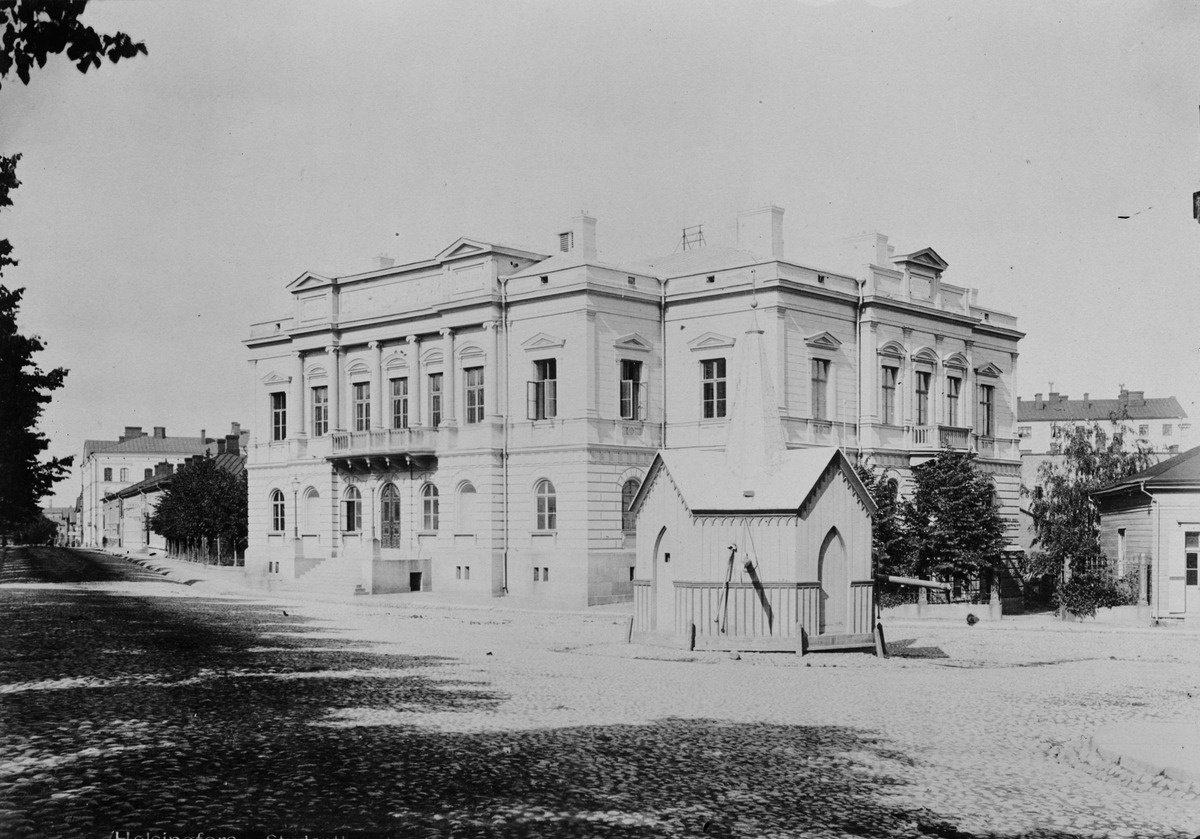
Ylioppilastalo (=Vanha ylioppilastalo) ja Kluuvin kaivo Itäisen Heikinkadun (=Mannerheimintie) ja Aleksanterinkadun risteyksessä
sisällön kuvaus: Ylioppilastalo (=Vanha ylioppilastalo) ja Kluuvin kaivo Itäisen Heikinkadun (=Mannerheimintie) ja Aleksanterinkadun risteyksessä. mustavalkoinen
Kuvaaja: Lindahl, Axel, valokuvaaja
Ajankohta: kuvausaika 1883
Paikka: Suomi, Uusimaa, Helsinki, Kluuvi Helsinki, Mannerheimintie 3. Aleksanterinkatu 23
Aiheet: Helsingin yliopisto, rakennukset, järjestöt opiskelijajärjestöt, ylioppilaat, yliopisto, kaivot, vesi, jalankulkijat, liikenne